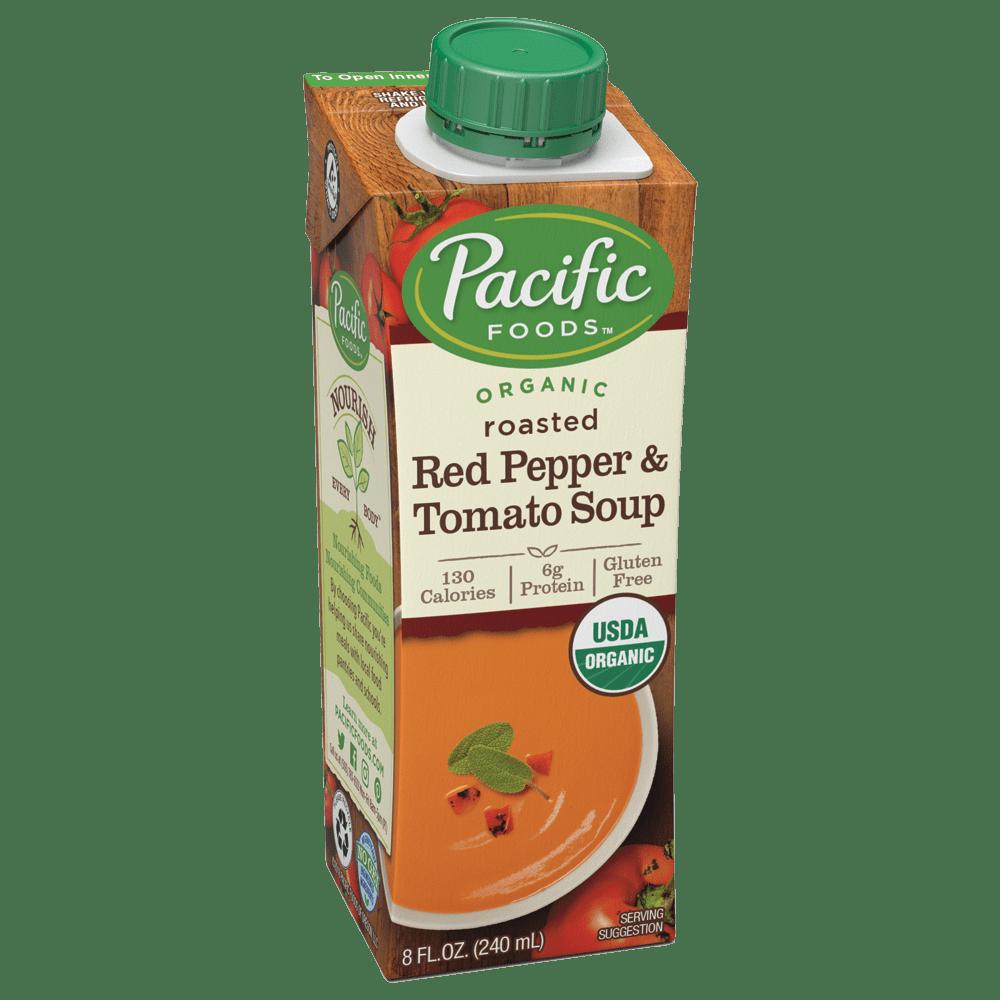
Waste category: cardboard